Frank A Buckless

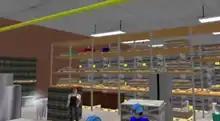
Screen shot of auditing training environment in Second Life

Buckless oversaw the $500,000 donation by to Ernst & Young the Accounting Department was the largest ever for a project implementing the Second Life virtual platform into the curriculum in 2009. This funding was utilized by Buckless along with Mr. Scott Showalter and Dr. Kathy Krawczyk to create a virtual warehouse for their students to audit. The data collected from this study showed that students improved "inventory observation knowledge, interviewing, audit documentation, critical thinking, and group work skills". This project follows incorporation of cost and financial accounting activities in virtual environments.